John Joseph Montgomery

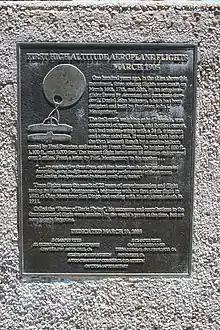
A marker placed at Aptos, California where Montgomery's tandem-wing glider was flown in March 1905 for the first high-altitude flights in the world.

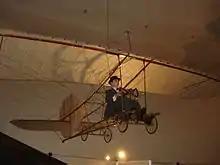
"The Evergreen" glider restored by the Smithsonian Institution on display at the San Diego Air & Space Museum

John J. Montgomery was inducted into the National Aviation Hall of Fame in 1964, U.S. Soaring Hall of Fame in 2001, California Aviation Hall of Fame in 2015., and International Aerospace Hall of Fame in 2017.